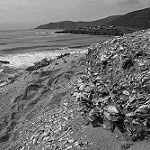
Label: B & W